Folk metal

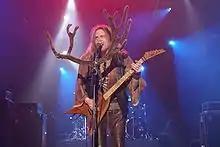
Jonne Järvelä of Korpiklaani played acoustic folk music for five years before turning his attention to folk metal.

The folk metal genre has dramatically expanded with the turn of the new millennium. At the forefront of this explosion, with a "revolutionary clash of tradition and amplification that set them apart", is a group from Finland known as Finntroll. The band was formed in 1997 with a demo recorded the following year and a debut album "Midnattens widunder" released in 1999. They have since developed a reputation for being "obsessed with all things trollish." Their lyrics are sung exclusively in Swedish instead of the Finnish language "apparently because this language was better to evoke the trollish spirit", even though the real reason for this lies in the band's original vocalist belonging to the Swedish-speaking minority. The music of Finntroll features a "real innovation" in the marriage of black metal music with a style of Finnish polka called humppa. Specifically, the band took from humppa "the alternate picking bass lines accompanied with the drumbeat, and the use of accordion." This unlikely mix of polka and extreme metal has received a mixed reception from critics. Andy Hinds of AllMusic laments the polka influence as undermining "the intended threat of a death metal band" while his colleague Alex Henderson praises the band for their "solid, consistently likable effort," declaring that Finntroll has set themselves apart from their peers "because of their emphasis on Finnish humppa" and "the humor and irony they bring to the table."